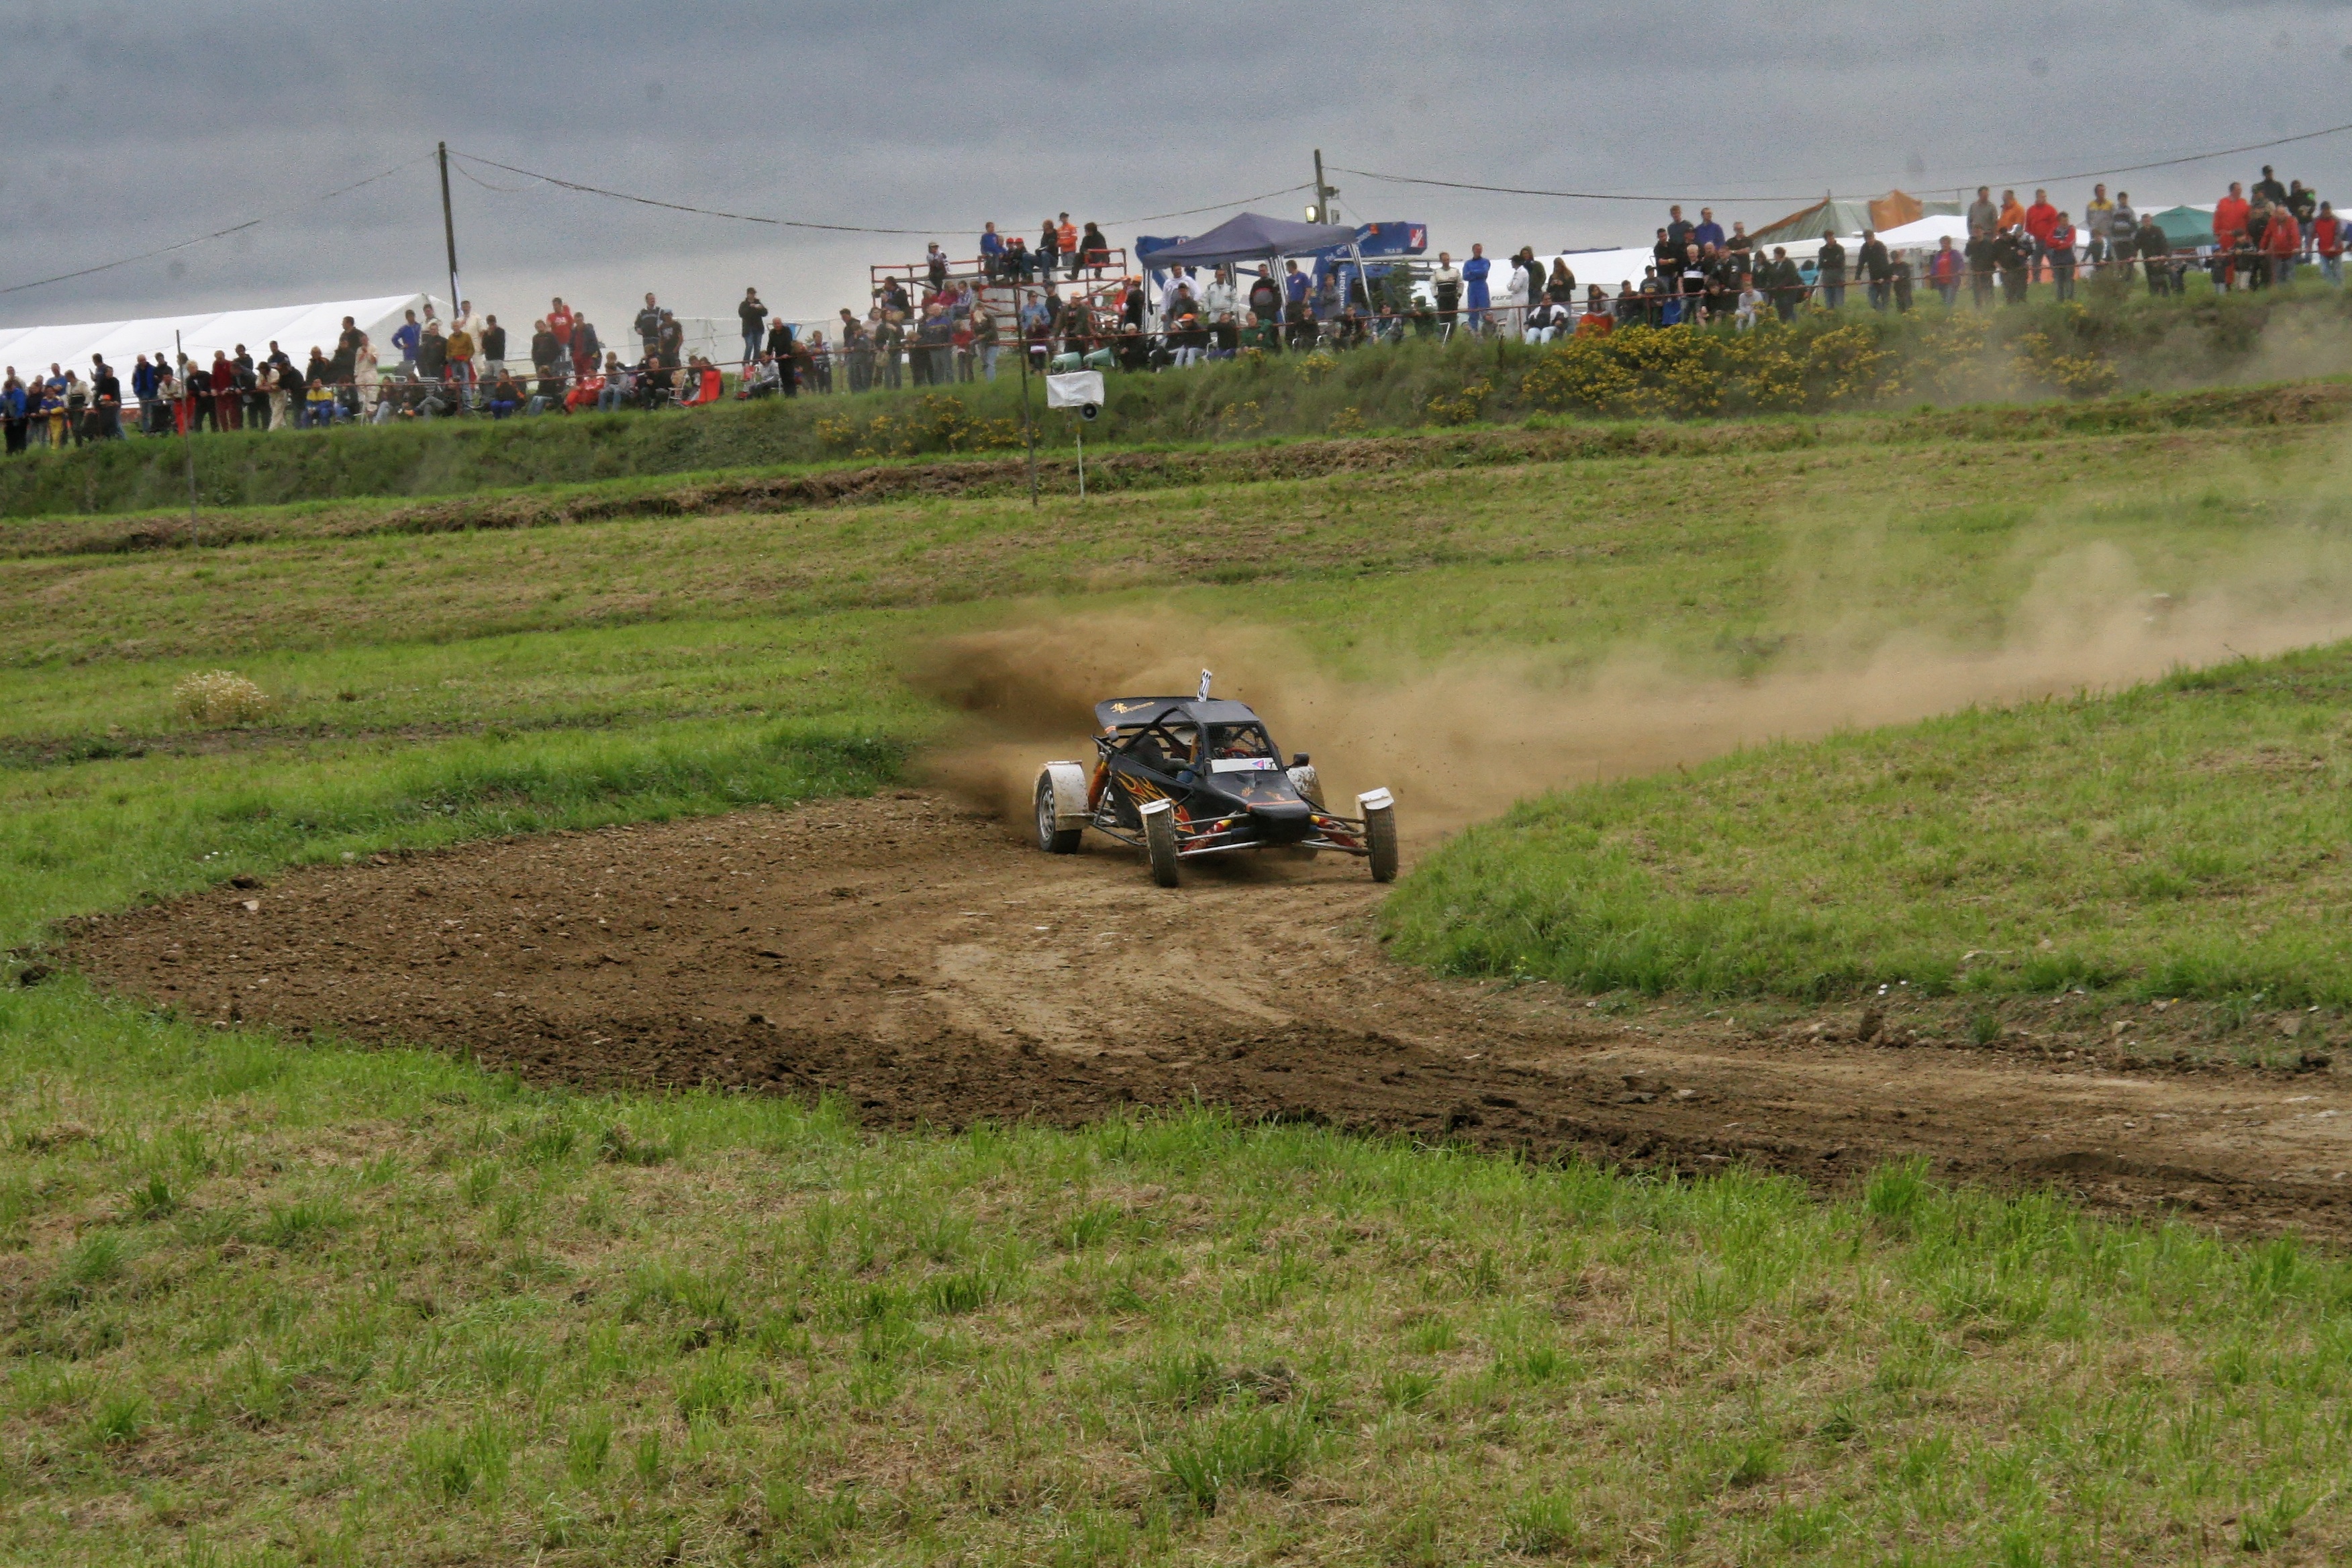
field, vehicle, mud, soil, auto, speed, automotive, race, racing, race track, rally, motorsport, racing car, car racing, autocross, off roading